Baggara Arabs

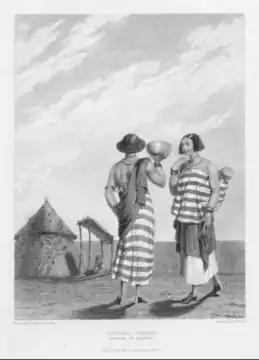
Shuwa Arab women in the Kingdom of Bornu (1826)

Like other Arabic speaking tribes in Sudan and the Sahel, Baggara tribes claim to have ancestry from the Juhaynah Arab tribe. They are of Arab and Arabized African ancestry. However the first documented evidence of Arab settlements in this region was in 1391 when the Mai, Kanuri title for King, of Bornu, Abu 'Amr Uthman b. Idris sent a letter to the Mamluk Sultan, Barquq, complaining about the Judham and other Arabs raiding his territory and enslaving his subjects. The name of one of the major Baggara tribes is shared with an important sub-tribe of the Judham Arabs, the Beni Halba. Braukamper dates the formation of the Baggara culture to the 17th century in Wadai, between Bornu and Darfur, where Arabs, who were camel-herders, met the cattle-rearing Fula people migrating east, and out of this contact arose what Braukämper has coined an Arabic baggaara (cattle-herders') culture which today extends from western Sudan (Kordofan and Darfur) into Nigeria (Borno). The Nigerian Arabs are the westernmost representation.